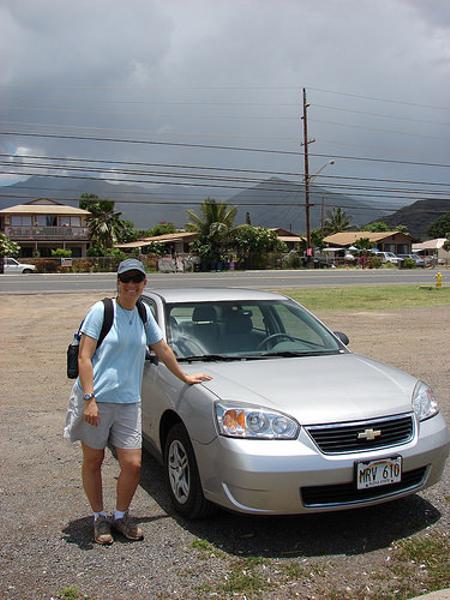
回答: 車貸してくれてありがと。もし、もしだよ?ボンネットを抑えないとバイーンってなっちゃうとしたら怒る?もしだよ。